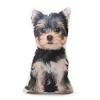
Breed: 231-n000081-silky_terrier